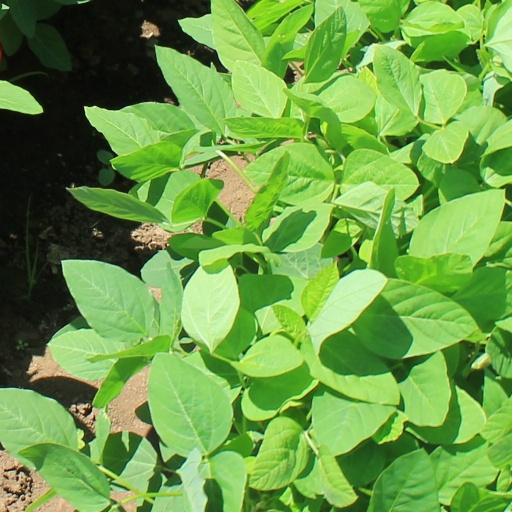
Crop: soybean